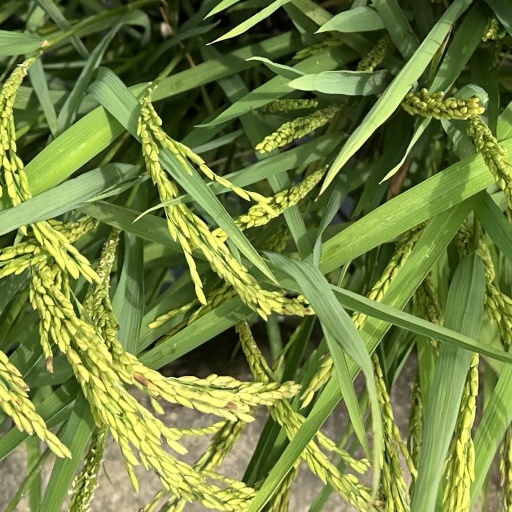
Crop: rice